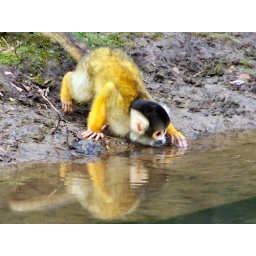
Little monkey sees himself reflected in the water